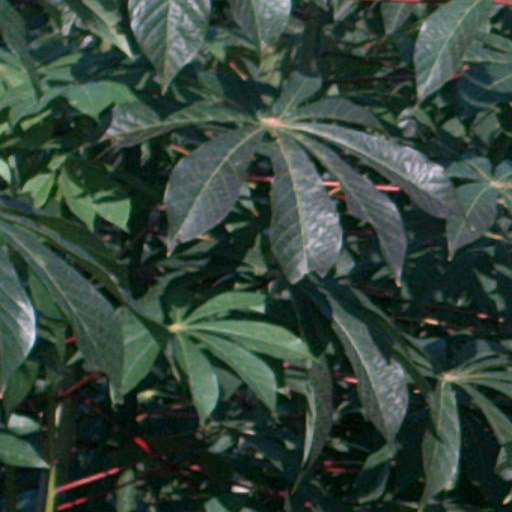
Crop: cassava